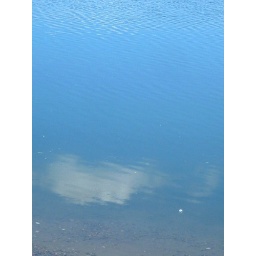
clouds & sky in the river